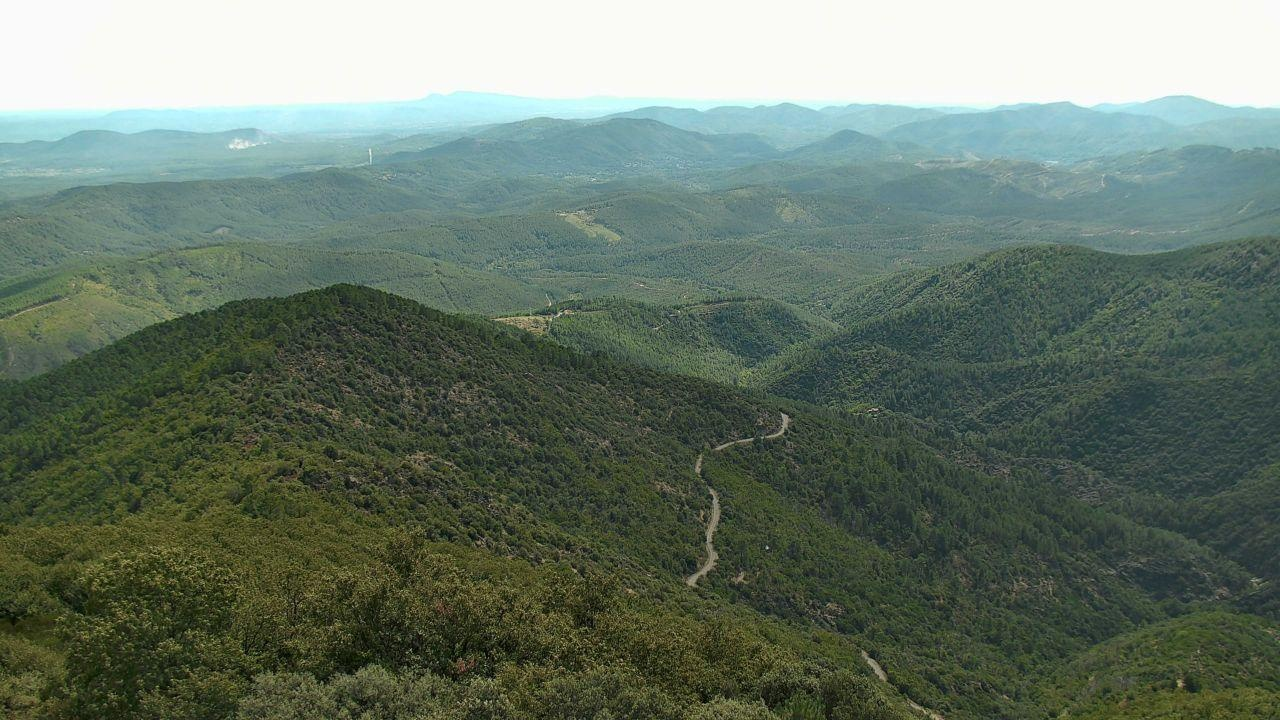
Fire: no
Smoke: yes